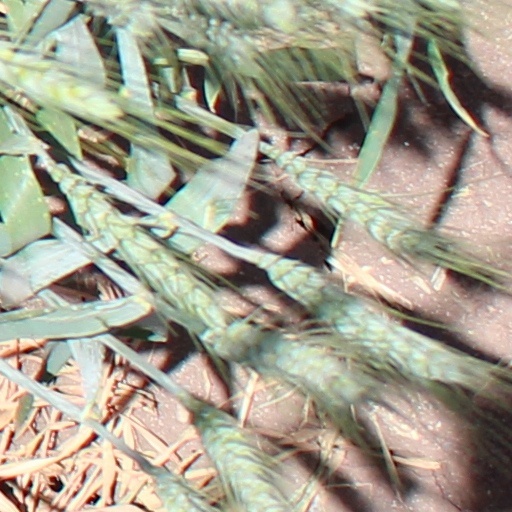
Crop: wheat